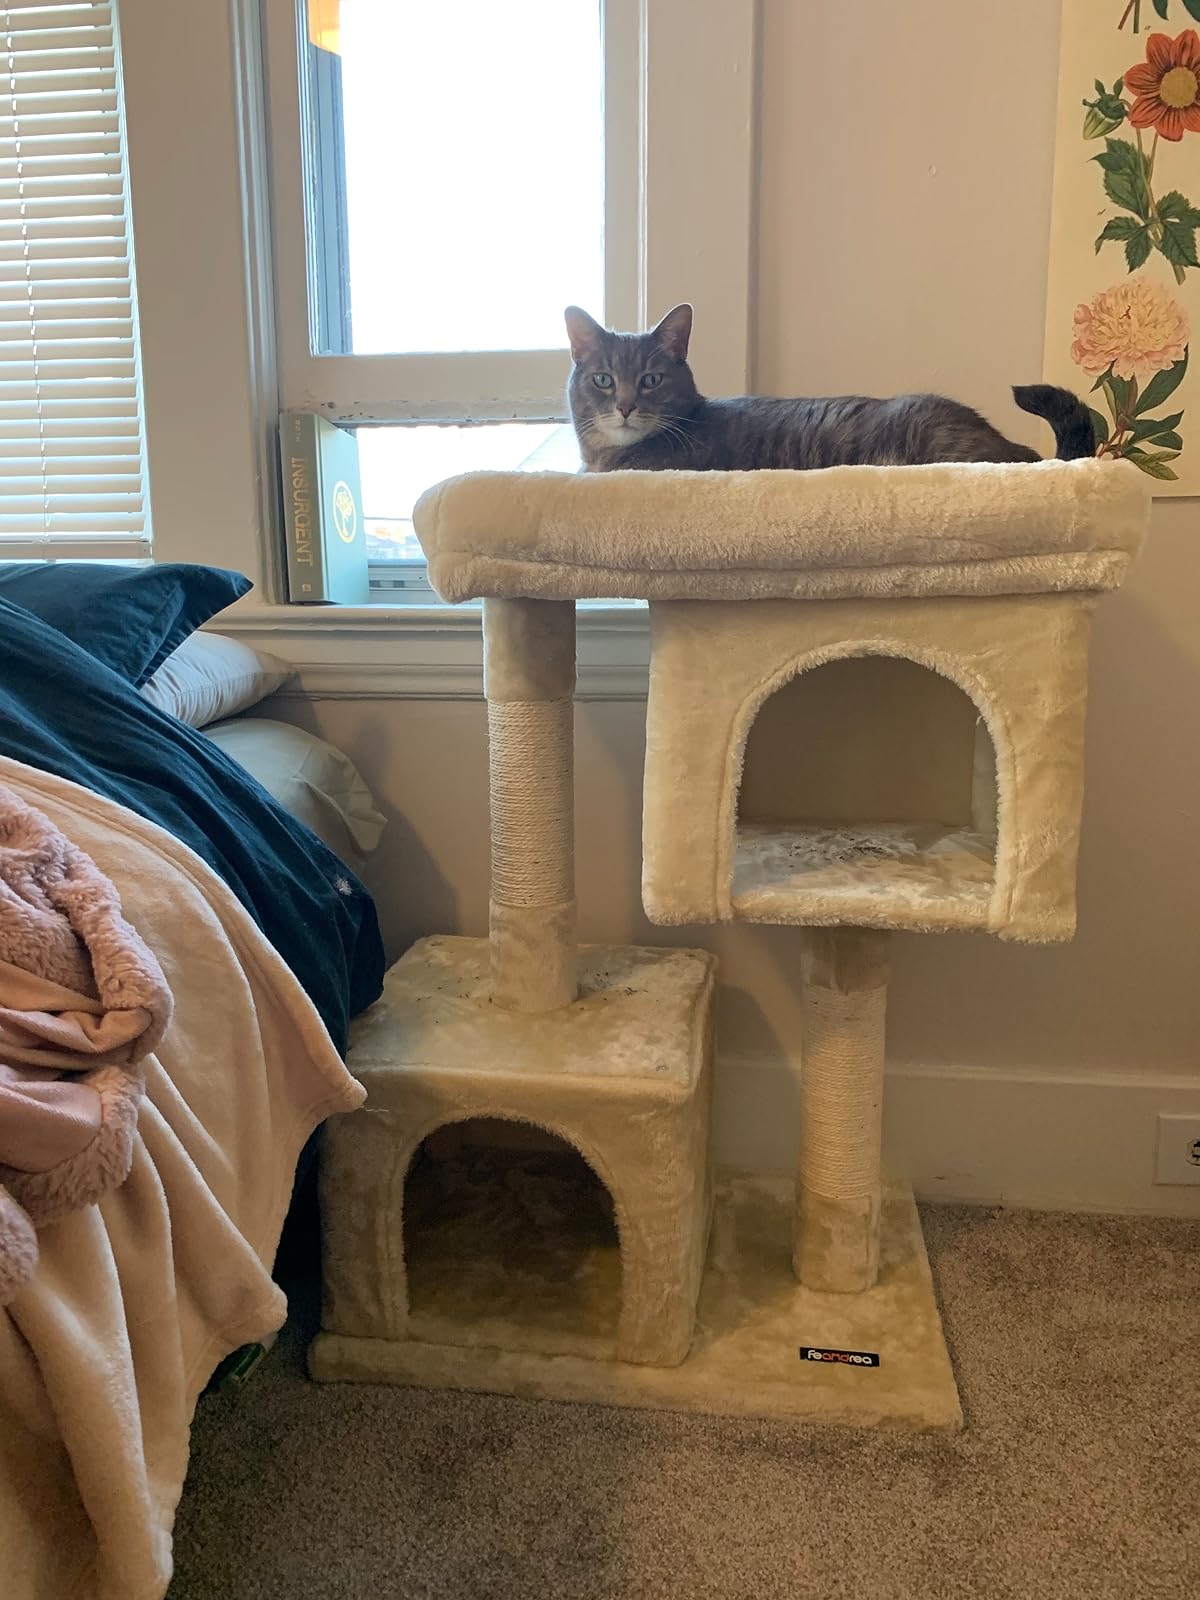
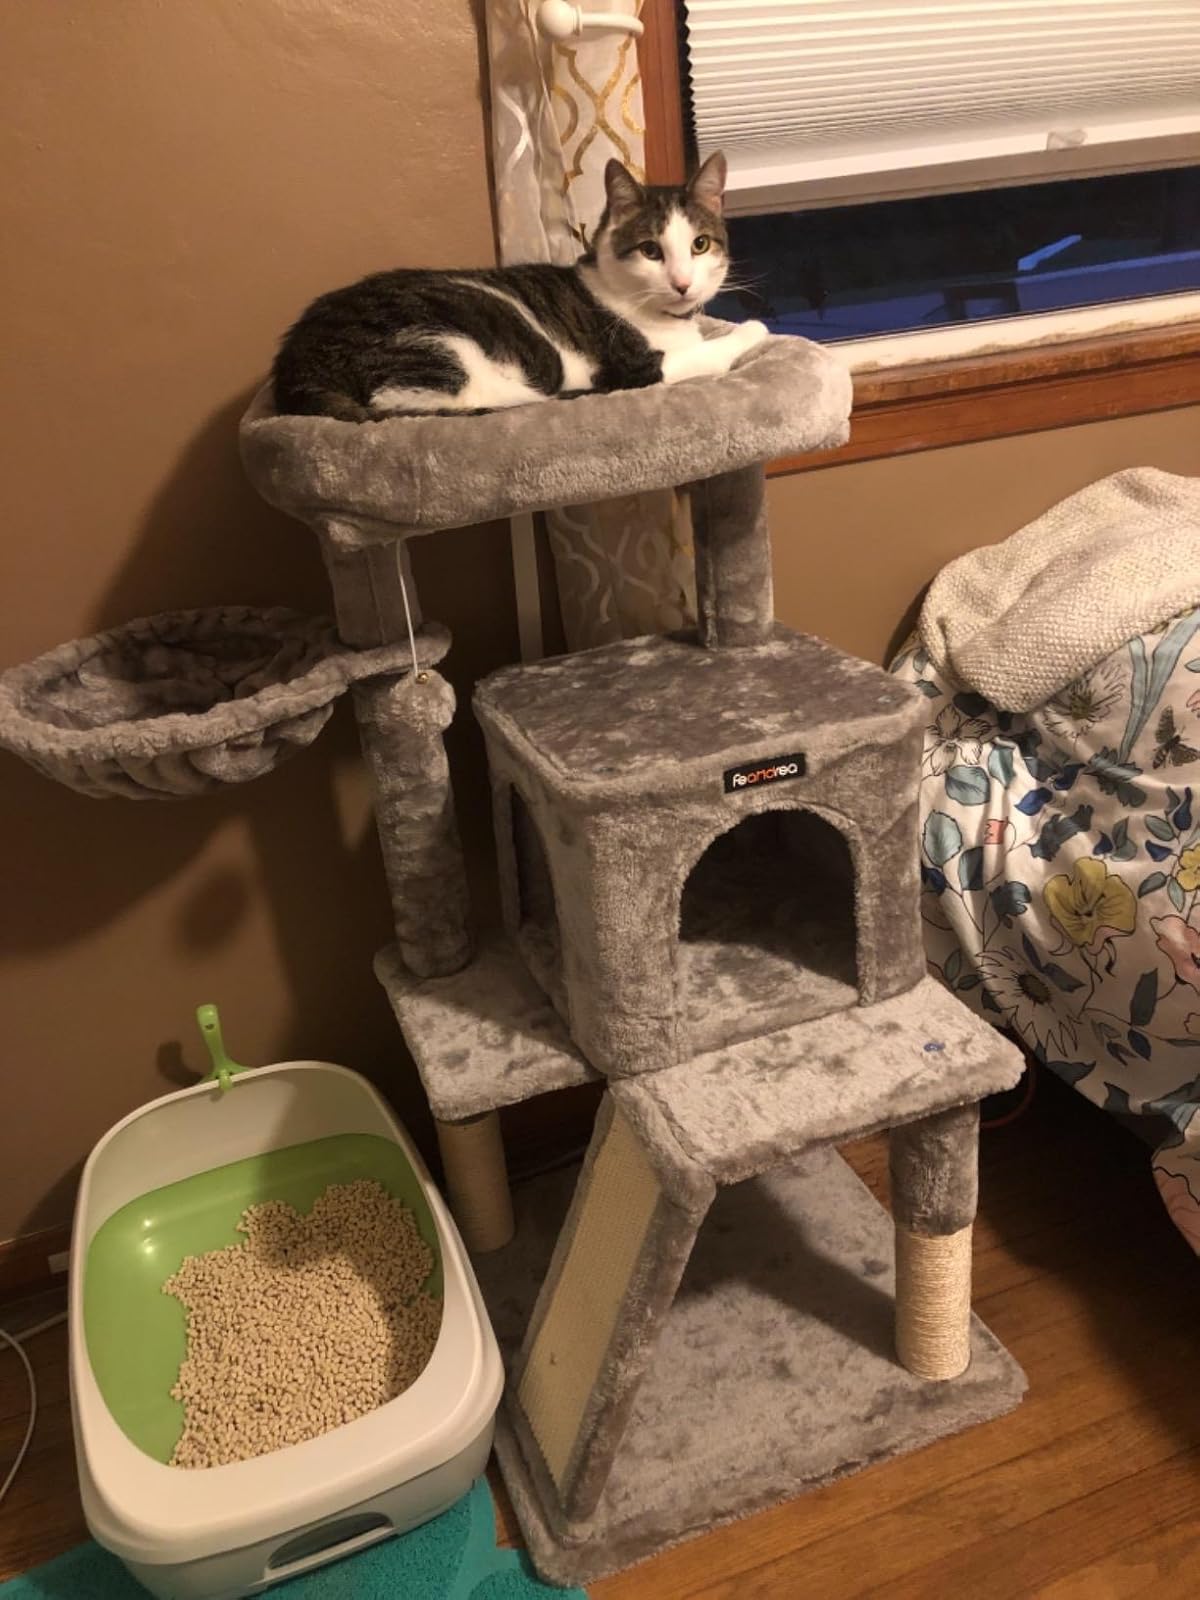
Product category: items_cat tree
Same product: no